Stonewall Inn

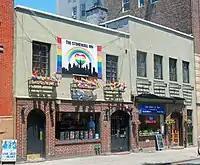
The exterior of Stonewall Inn in 2012. At the time of Stonewall's conversion into a gay bar, the facade was nondescript.

The Stonewall Inn buildings at 51–53 Christopher Street, in the Greenwich Village neighborhood of Manhattan in New York City, were constructed as double-height horse stables. The older of the two buildings is 51 Christopher Street, which was built in 1843 by A. Voorhis and expanded to three stories in 1898. The other structure, 53 Christopher Street, was built in 1846; it was originally used by Mark Spencer before becoming a bakery operated by Baptiste Ycre in 1914. The then-owner of the buildings, Henry J. Harper, hired the architect William Bayard in 1930 to combine and redesign the structures in the Arts & Crafts style. The two structures were reclad in stucco, and the third story atop 51 Christopher Street was removed. The ground floor continued to host a bakery until 1933, while the Ycre family lived on the second floor.